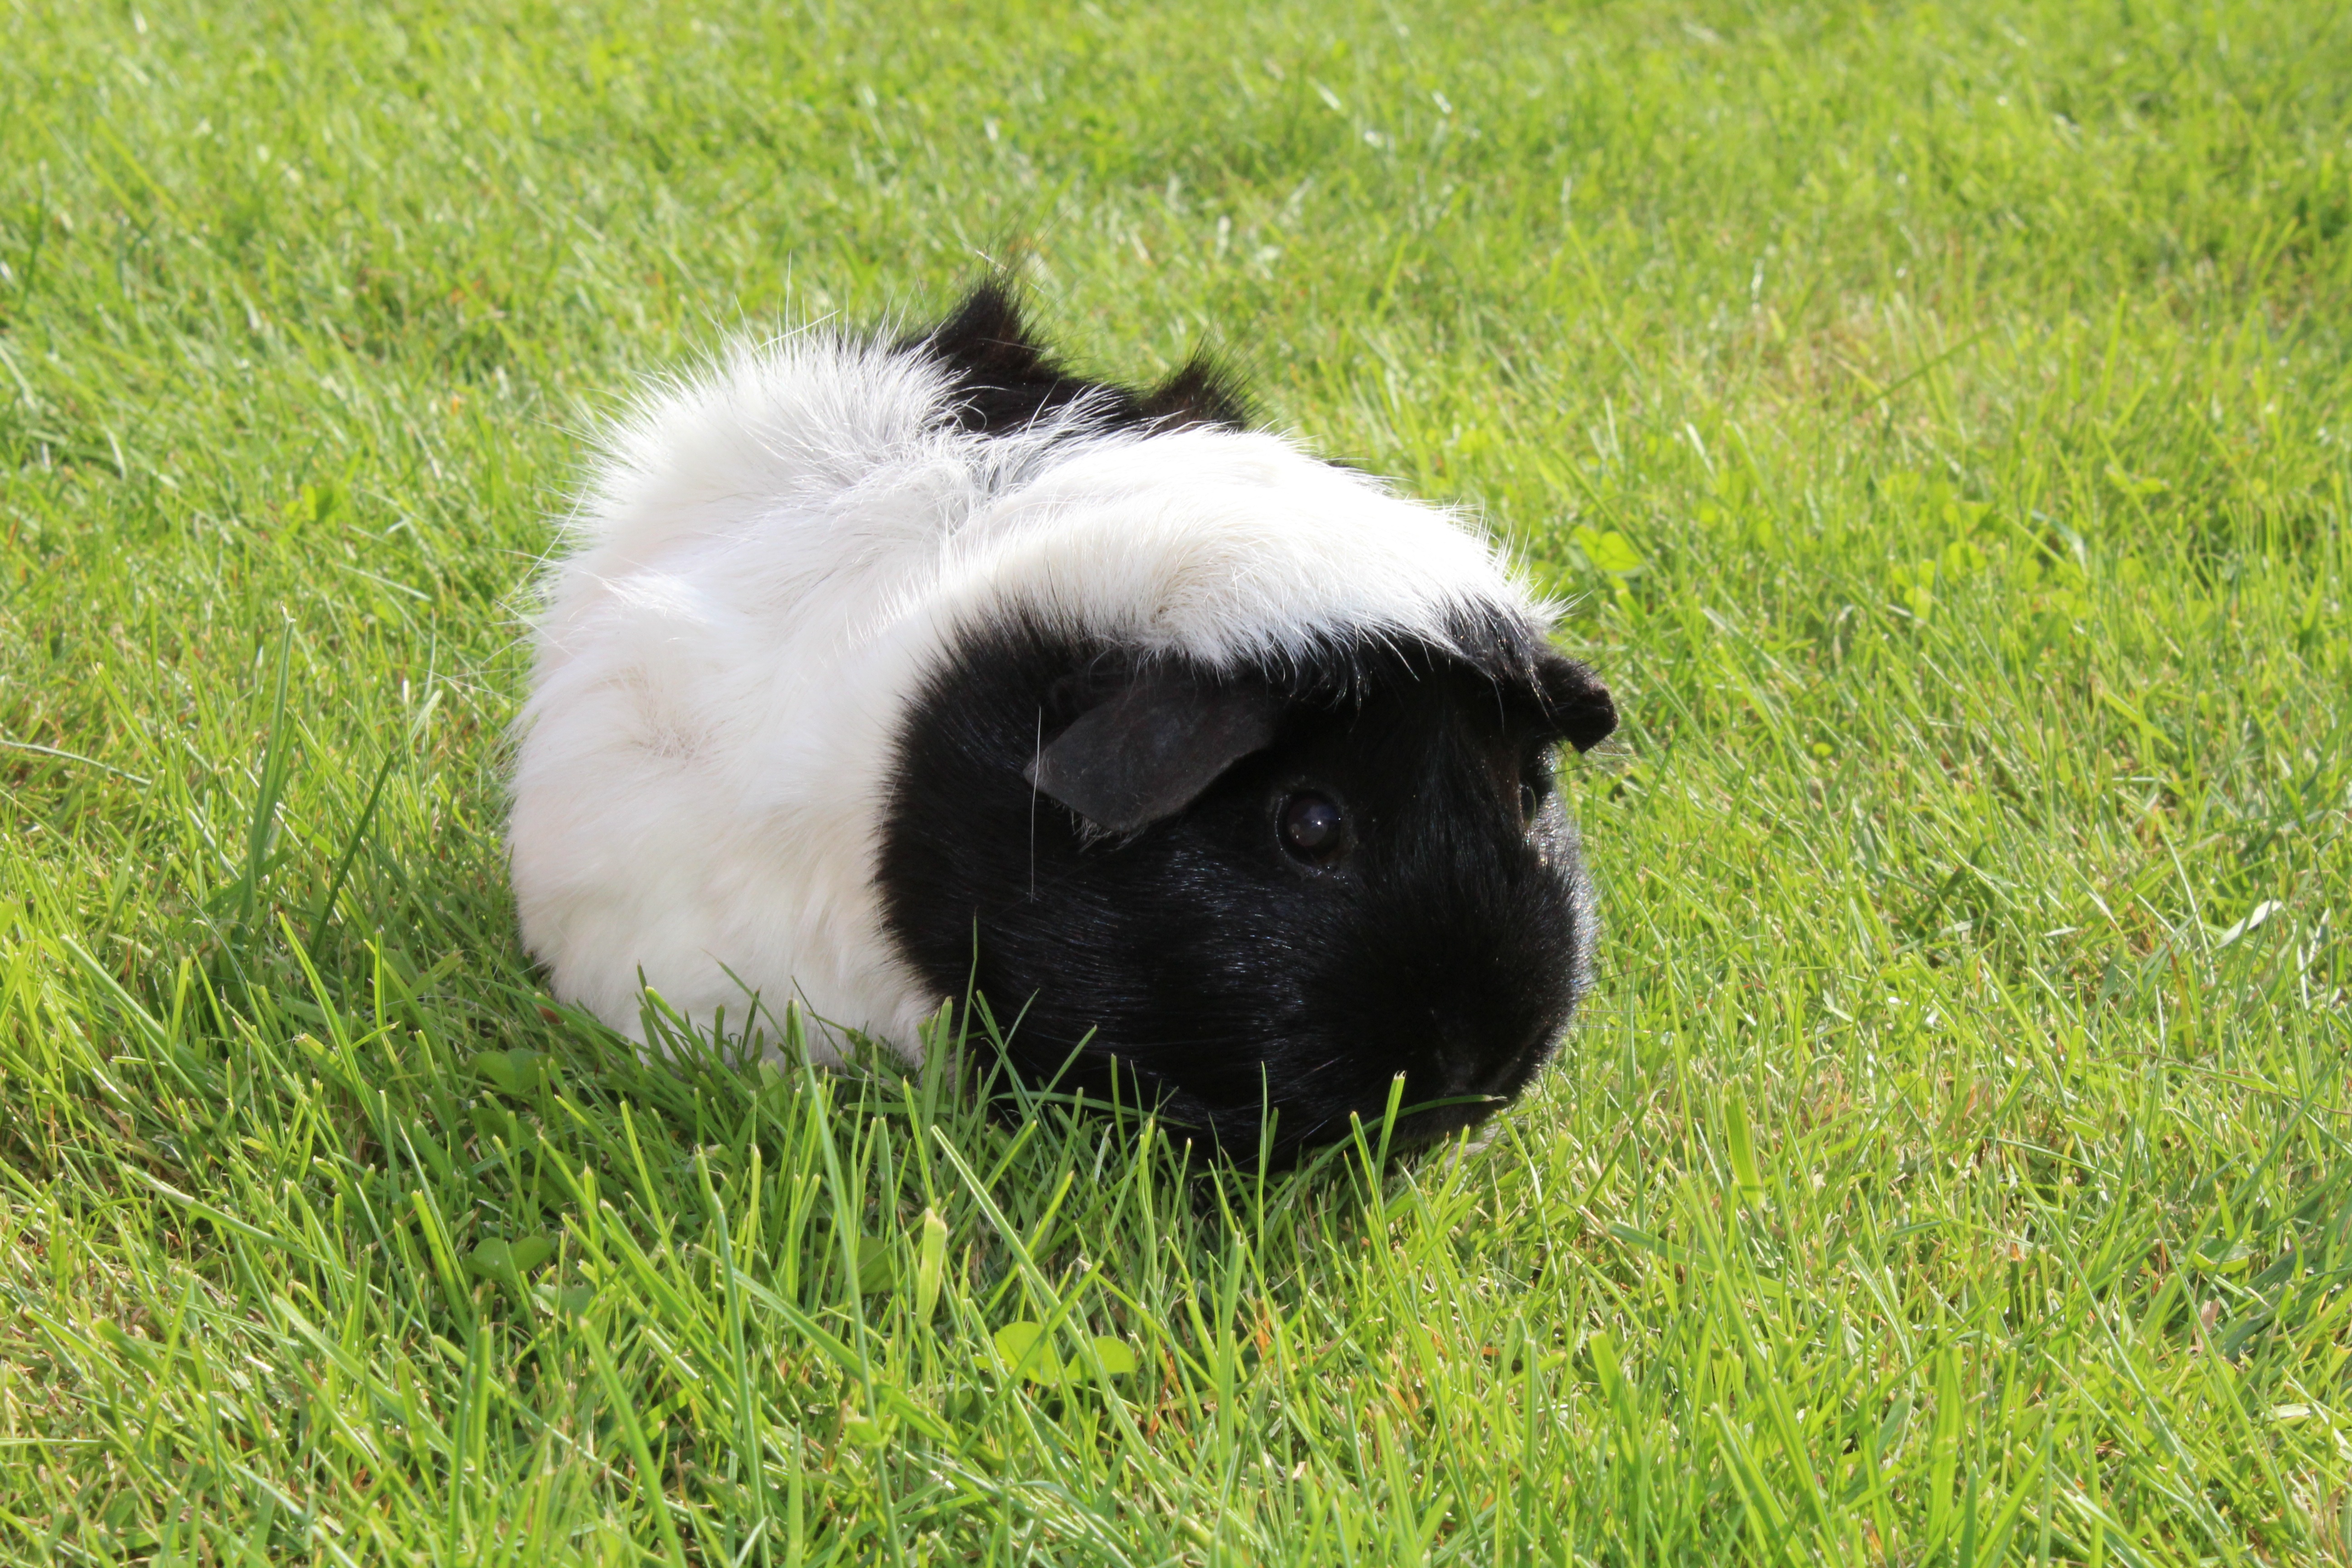
nature, grass, meadow, sweet, puppy, dog, animal, cute, pet, mammal, rodent, guinea pig, vertebrate, nager, rosette, fur animals, dog like mammal, dog breed group